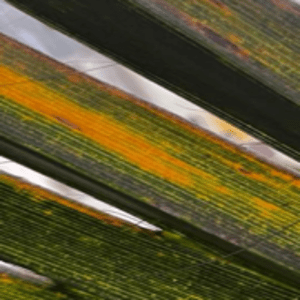
Label: Manganese Deficiency